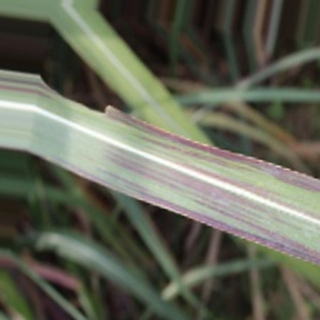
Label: sugarcane_bacterial_blight